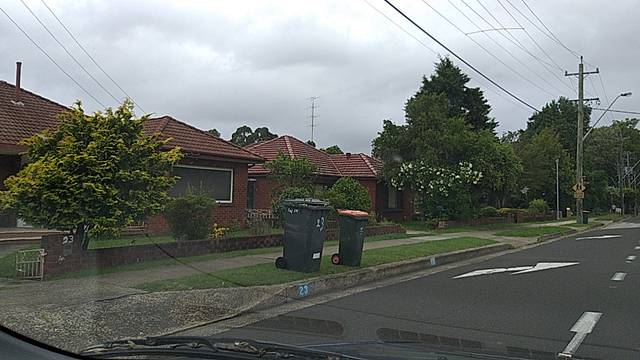
Region: Australia
Coordinates: -34.417, 150.885